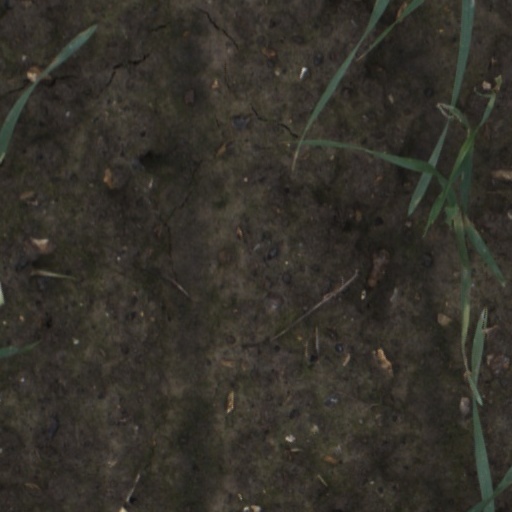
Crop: wheat